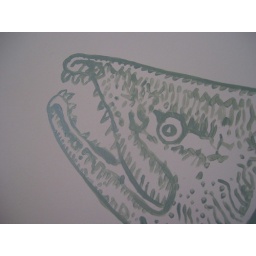
Alaskan Artist Ray Troll is doing a mural in the classroom building of UAS.